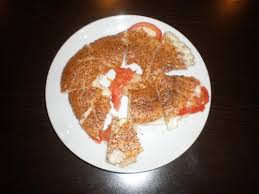
Yemek: simit